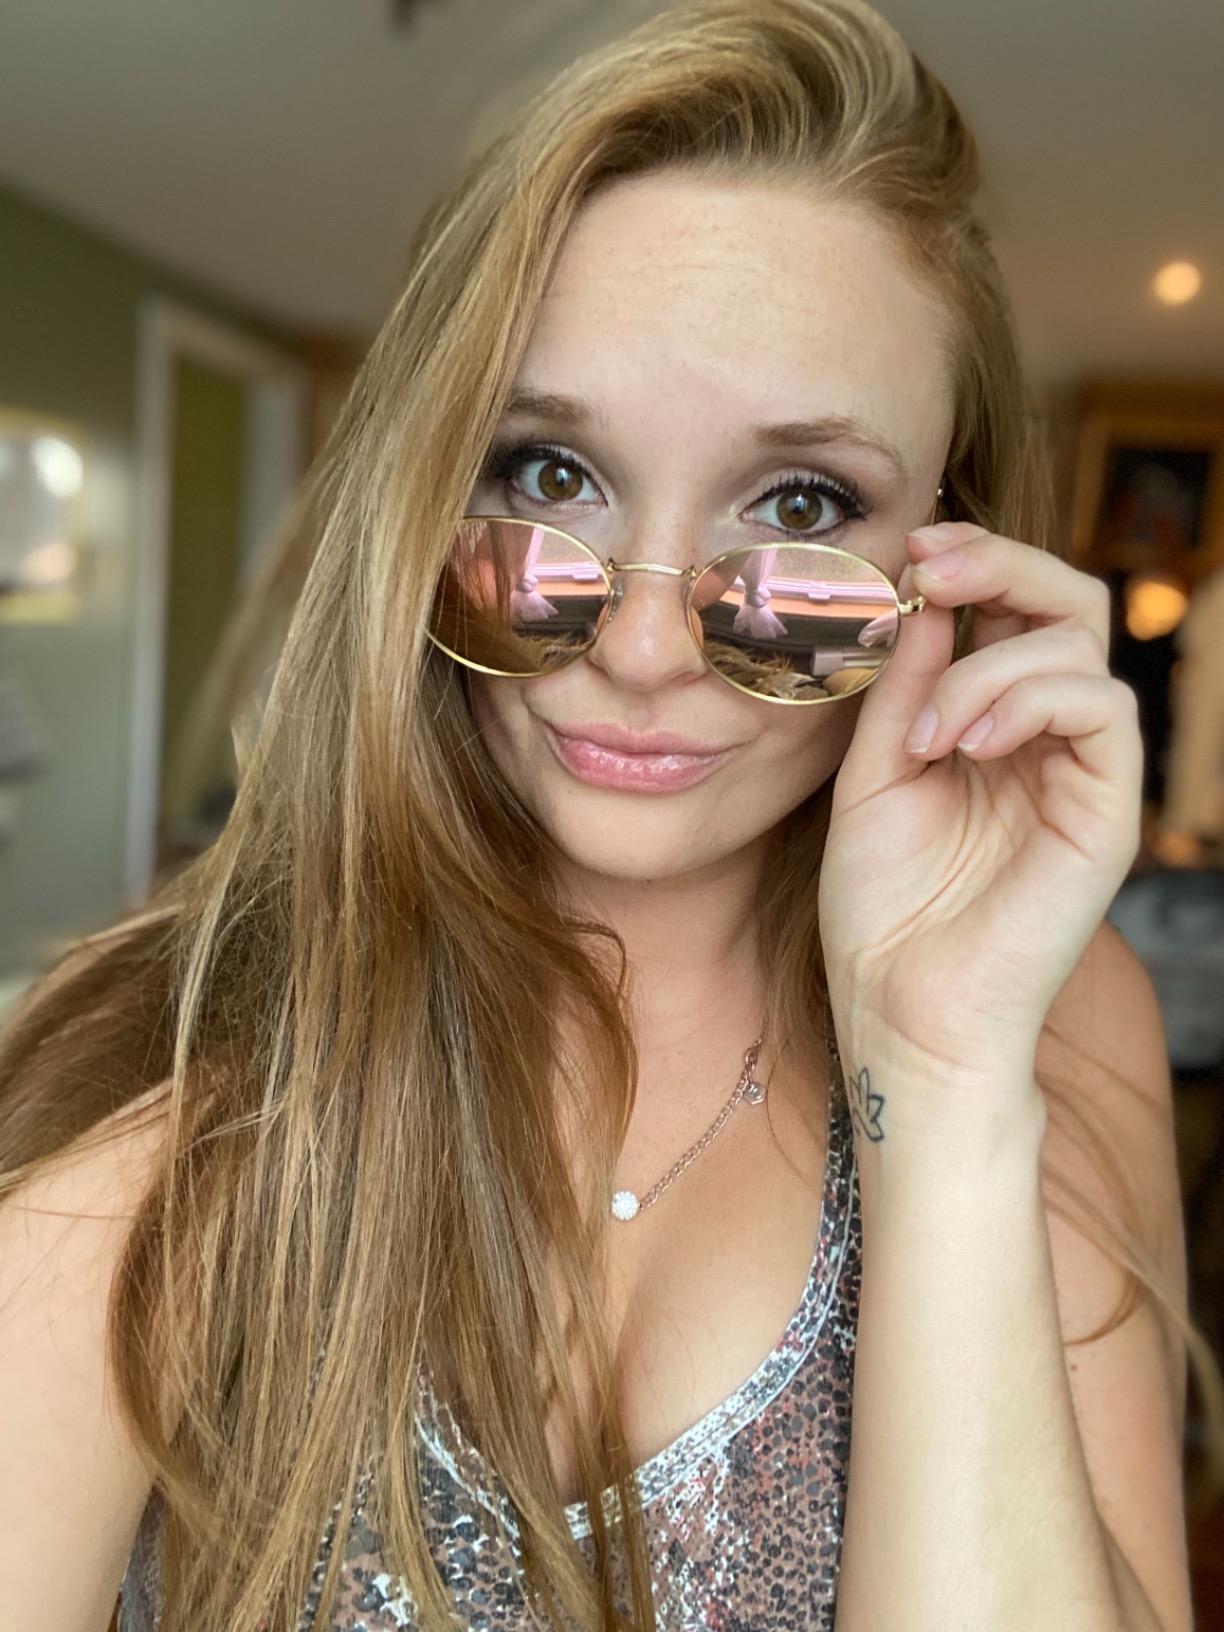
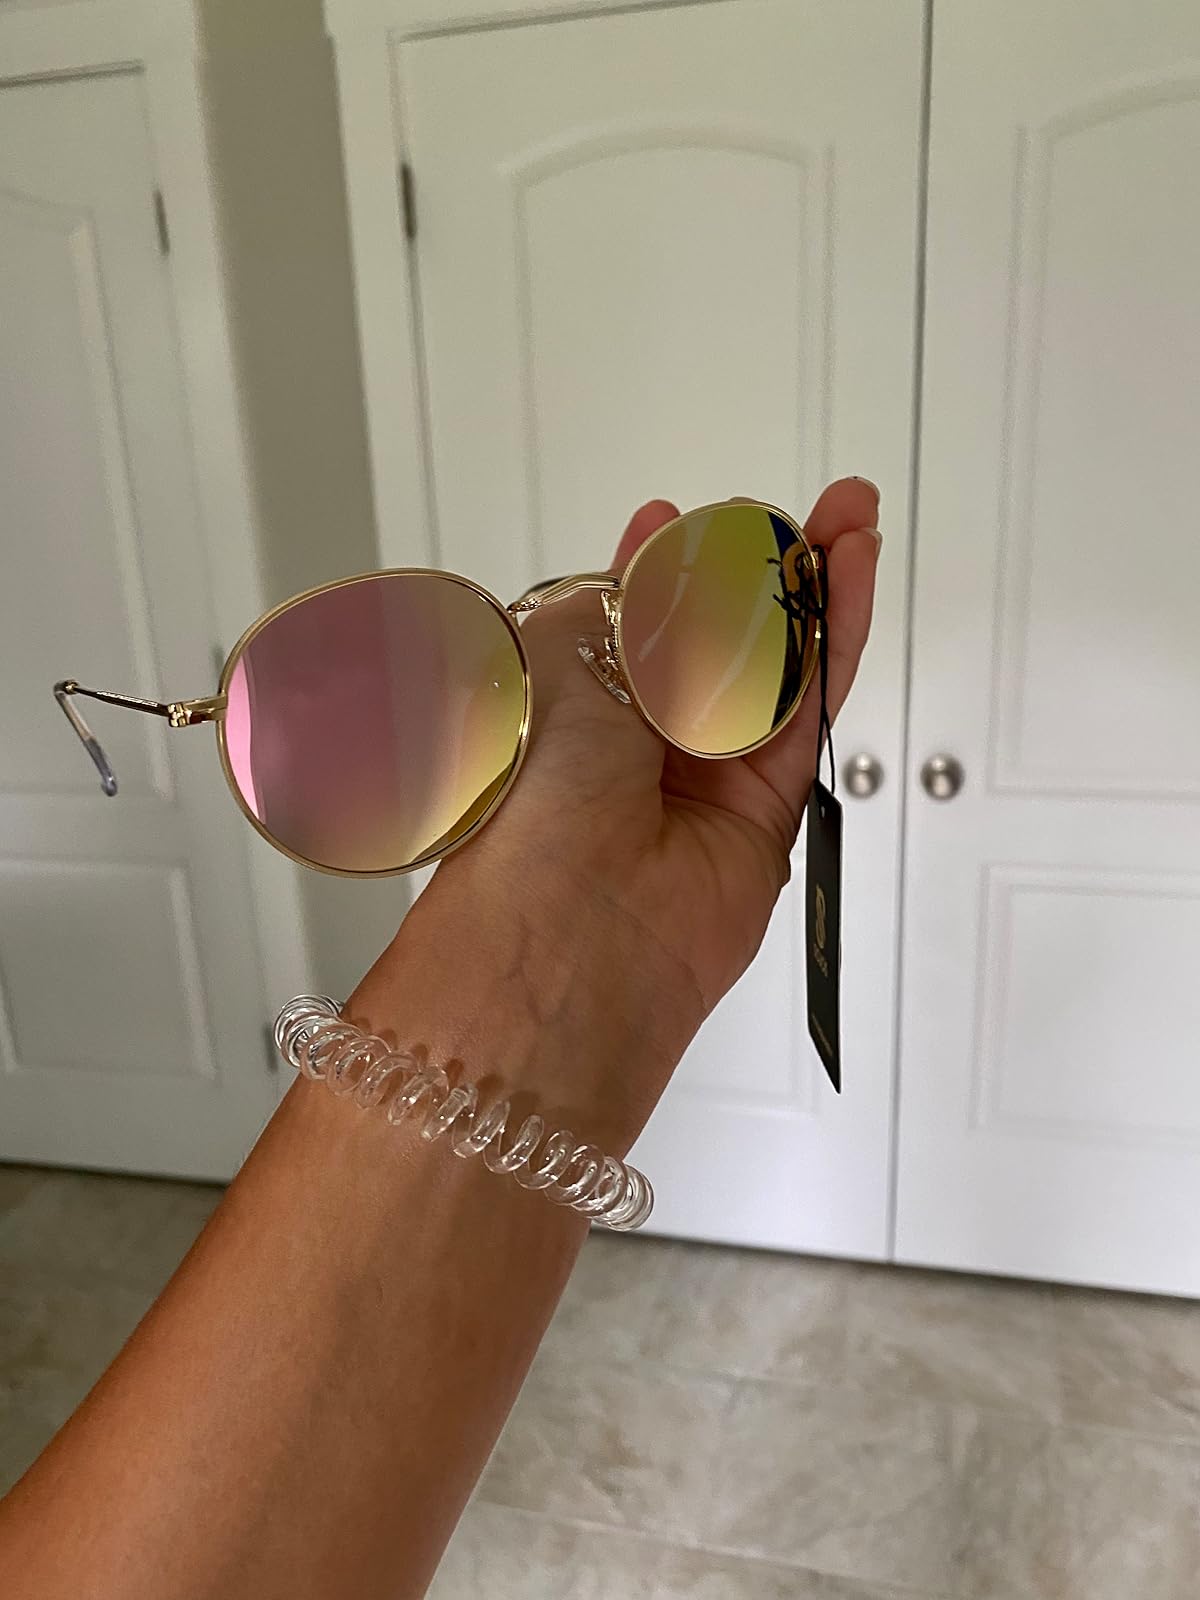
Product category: accessories_sunglasses
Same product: yes